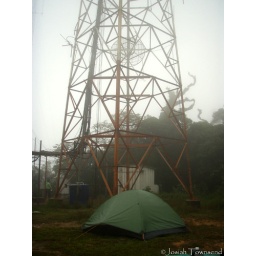
Camped under communications tower on a hill at 2250 m elevation, Reserva Biologica Guisayote, Depto. Ocotepeque, Honduras, June 2008.